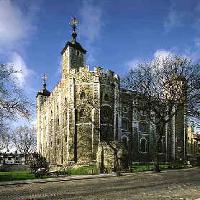
Weather: sun or clear